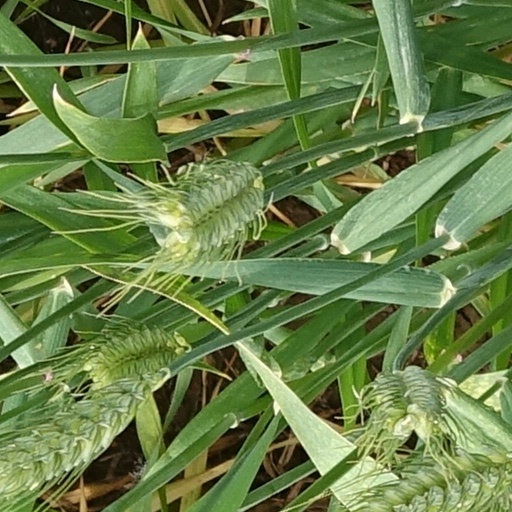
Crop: wheat